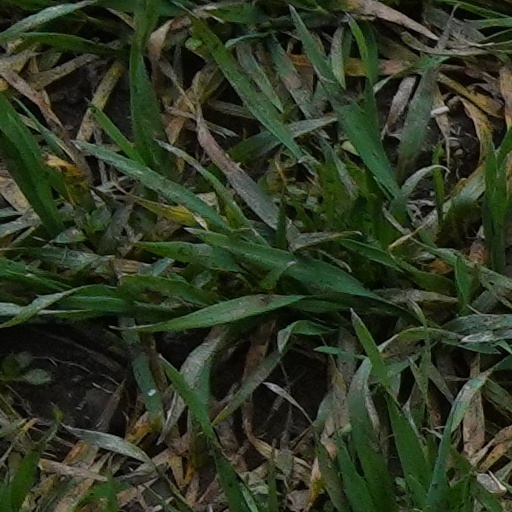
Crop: wheat